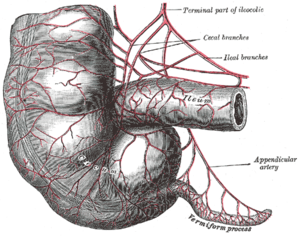
Une structure vestigiale désigne un caractère anatomique, physiologique, moléculaire ou comportemental dont la fonction initiale a été perdue totalement ou en partie au cours de l'évolution en biologie évolutive du développement.
Dans le contexte de l'histoire évolutive des homininés, une structure vestigiale humaine est un caractère anatomique, physiologique, moléculaire ou comportemental chez l'homme dont la fonction initiale a été perdue totalement ou en partie au cours de l'évolution.
L'appendicite est une inflammation aiguë de l’appendice iléo-cæcal. L'appendicite peut survenir à tout âge mais surtout avant 30 ans. Non traitée, elle peut être mortelle, principalement par péritonite et sepsis ; elle requiert donc une appendicectomie en urgence.